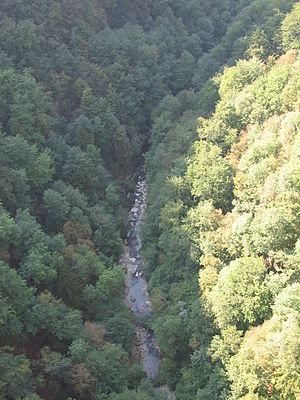
Le ruisseau des Usses, en fond de vallée.
Le pont Charles-Albert, couramment appelé pont de la Caille, est un pont suspendu à suspension classique en câble d'acier situé en France, à cheval sur les communes d'Allonzier-la-Caille et de Cruseilles dans le département de la Haute-Savoie en région Auvergne-Rhône-Alpes.